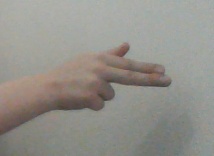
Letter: ghain